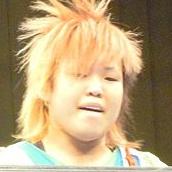
Age: 25